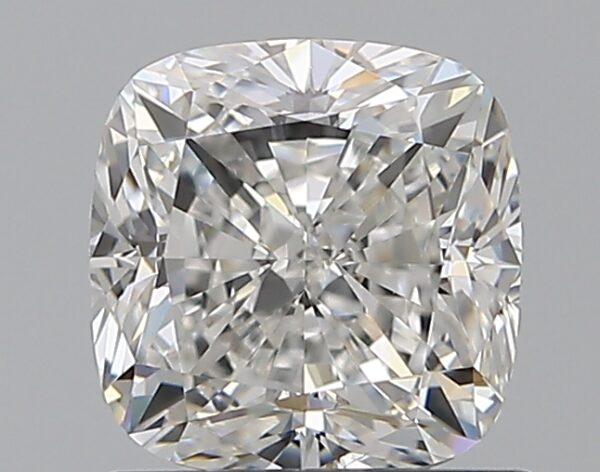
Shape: cushion
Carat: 1.29
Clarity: VVS1
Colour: G
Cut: VG
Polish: EX
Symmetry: EX
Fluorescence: N
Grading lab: GIA
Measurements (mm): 5.94 x 5.85 x 4.18